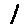
Label: 1